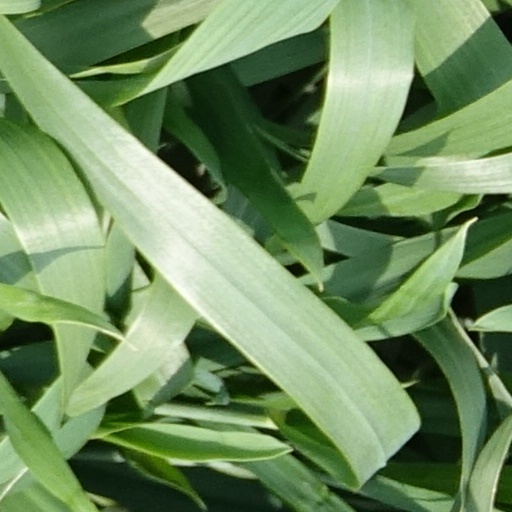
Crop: wheat